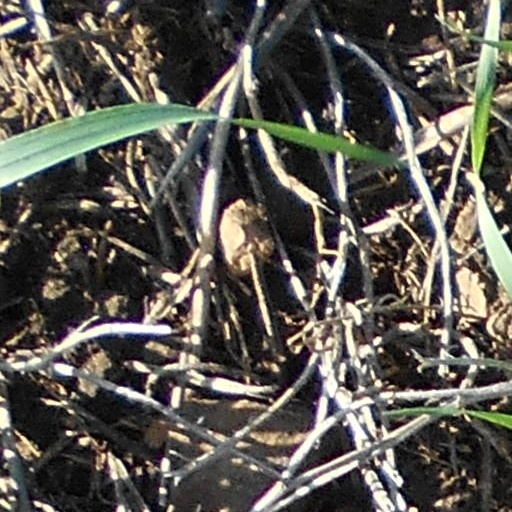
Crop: wheat